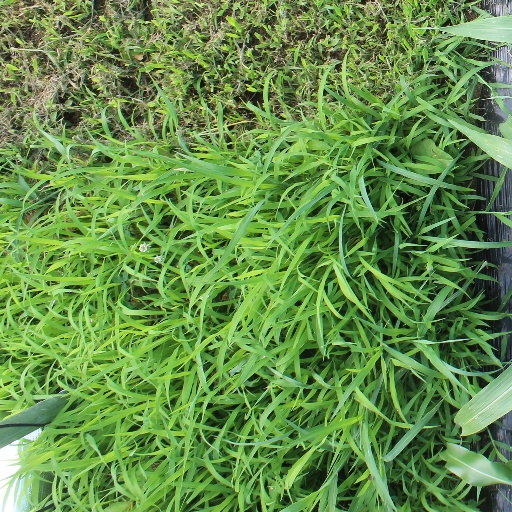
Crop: sorghum